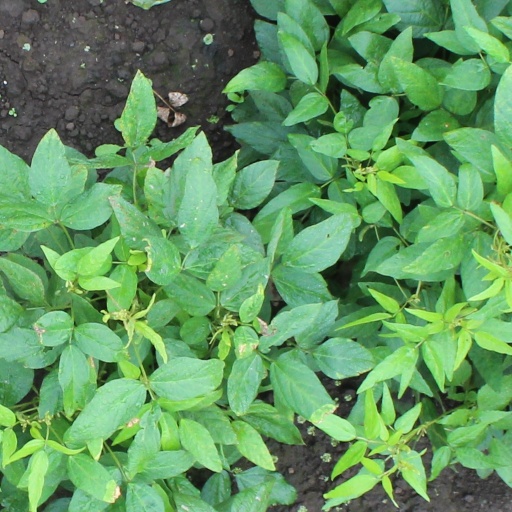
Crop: soybean